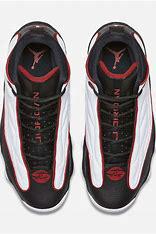
Brand: Jordan
Model: Pro Strong